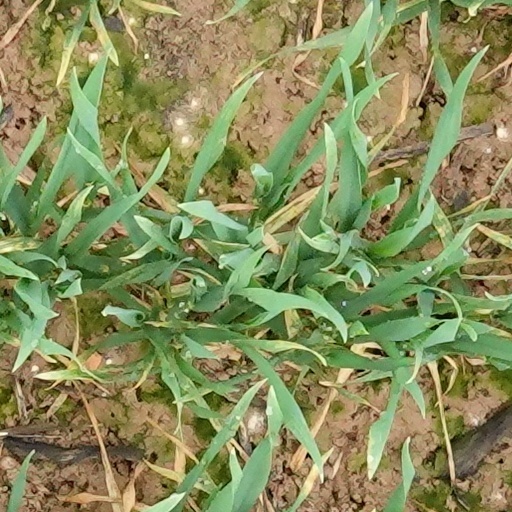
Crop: wheat